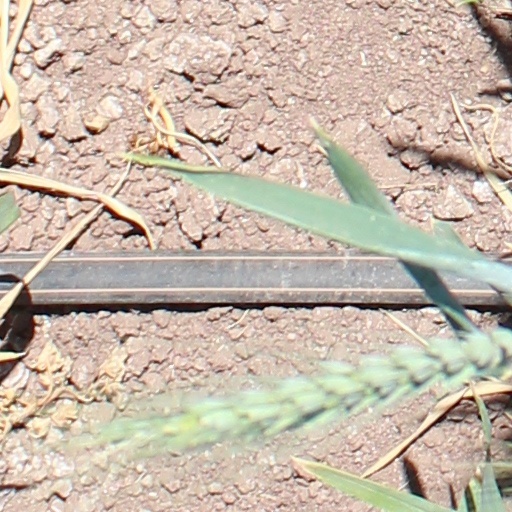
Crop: wheat